Loan

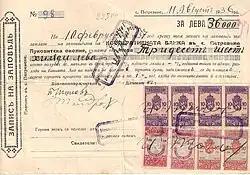
Loan document issued by the Bank of Petrevene, Bulgaria, dated 1936.

In finance, a loan is the tender of money by one party to another with an agreement to pay it back. The recipient, or borrower, incurs a debt and is usually required to pay interest for the use of the money.